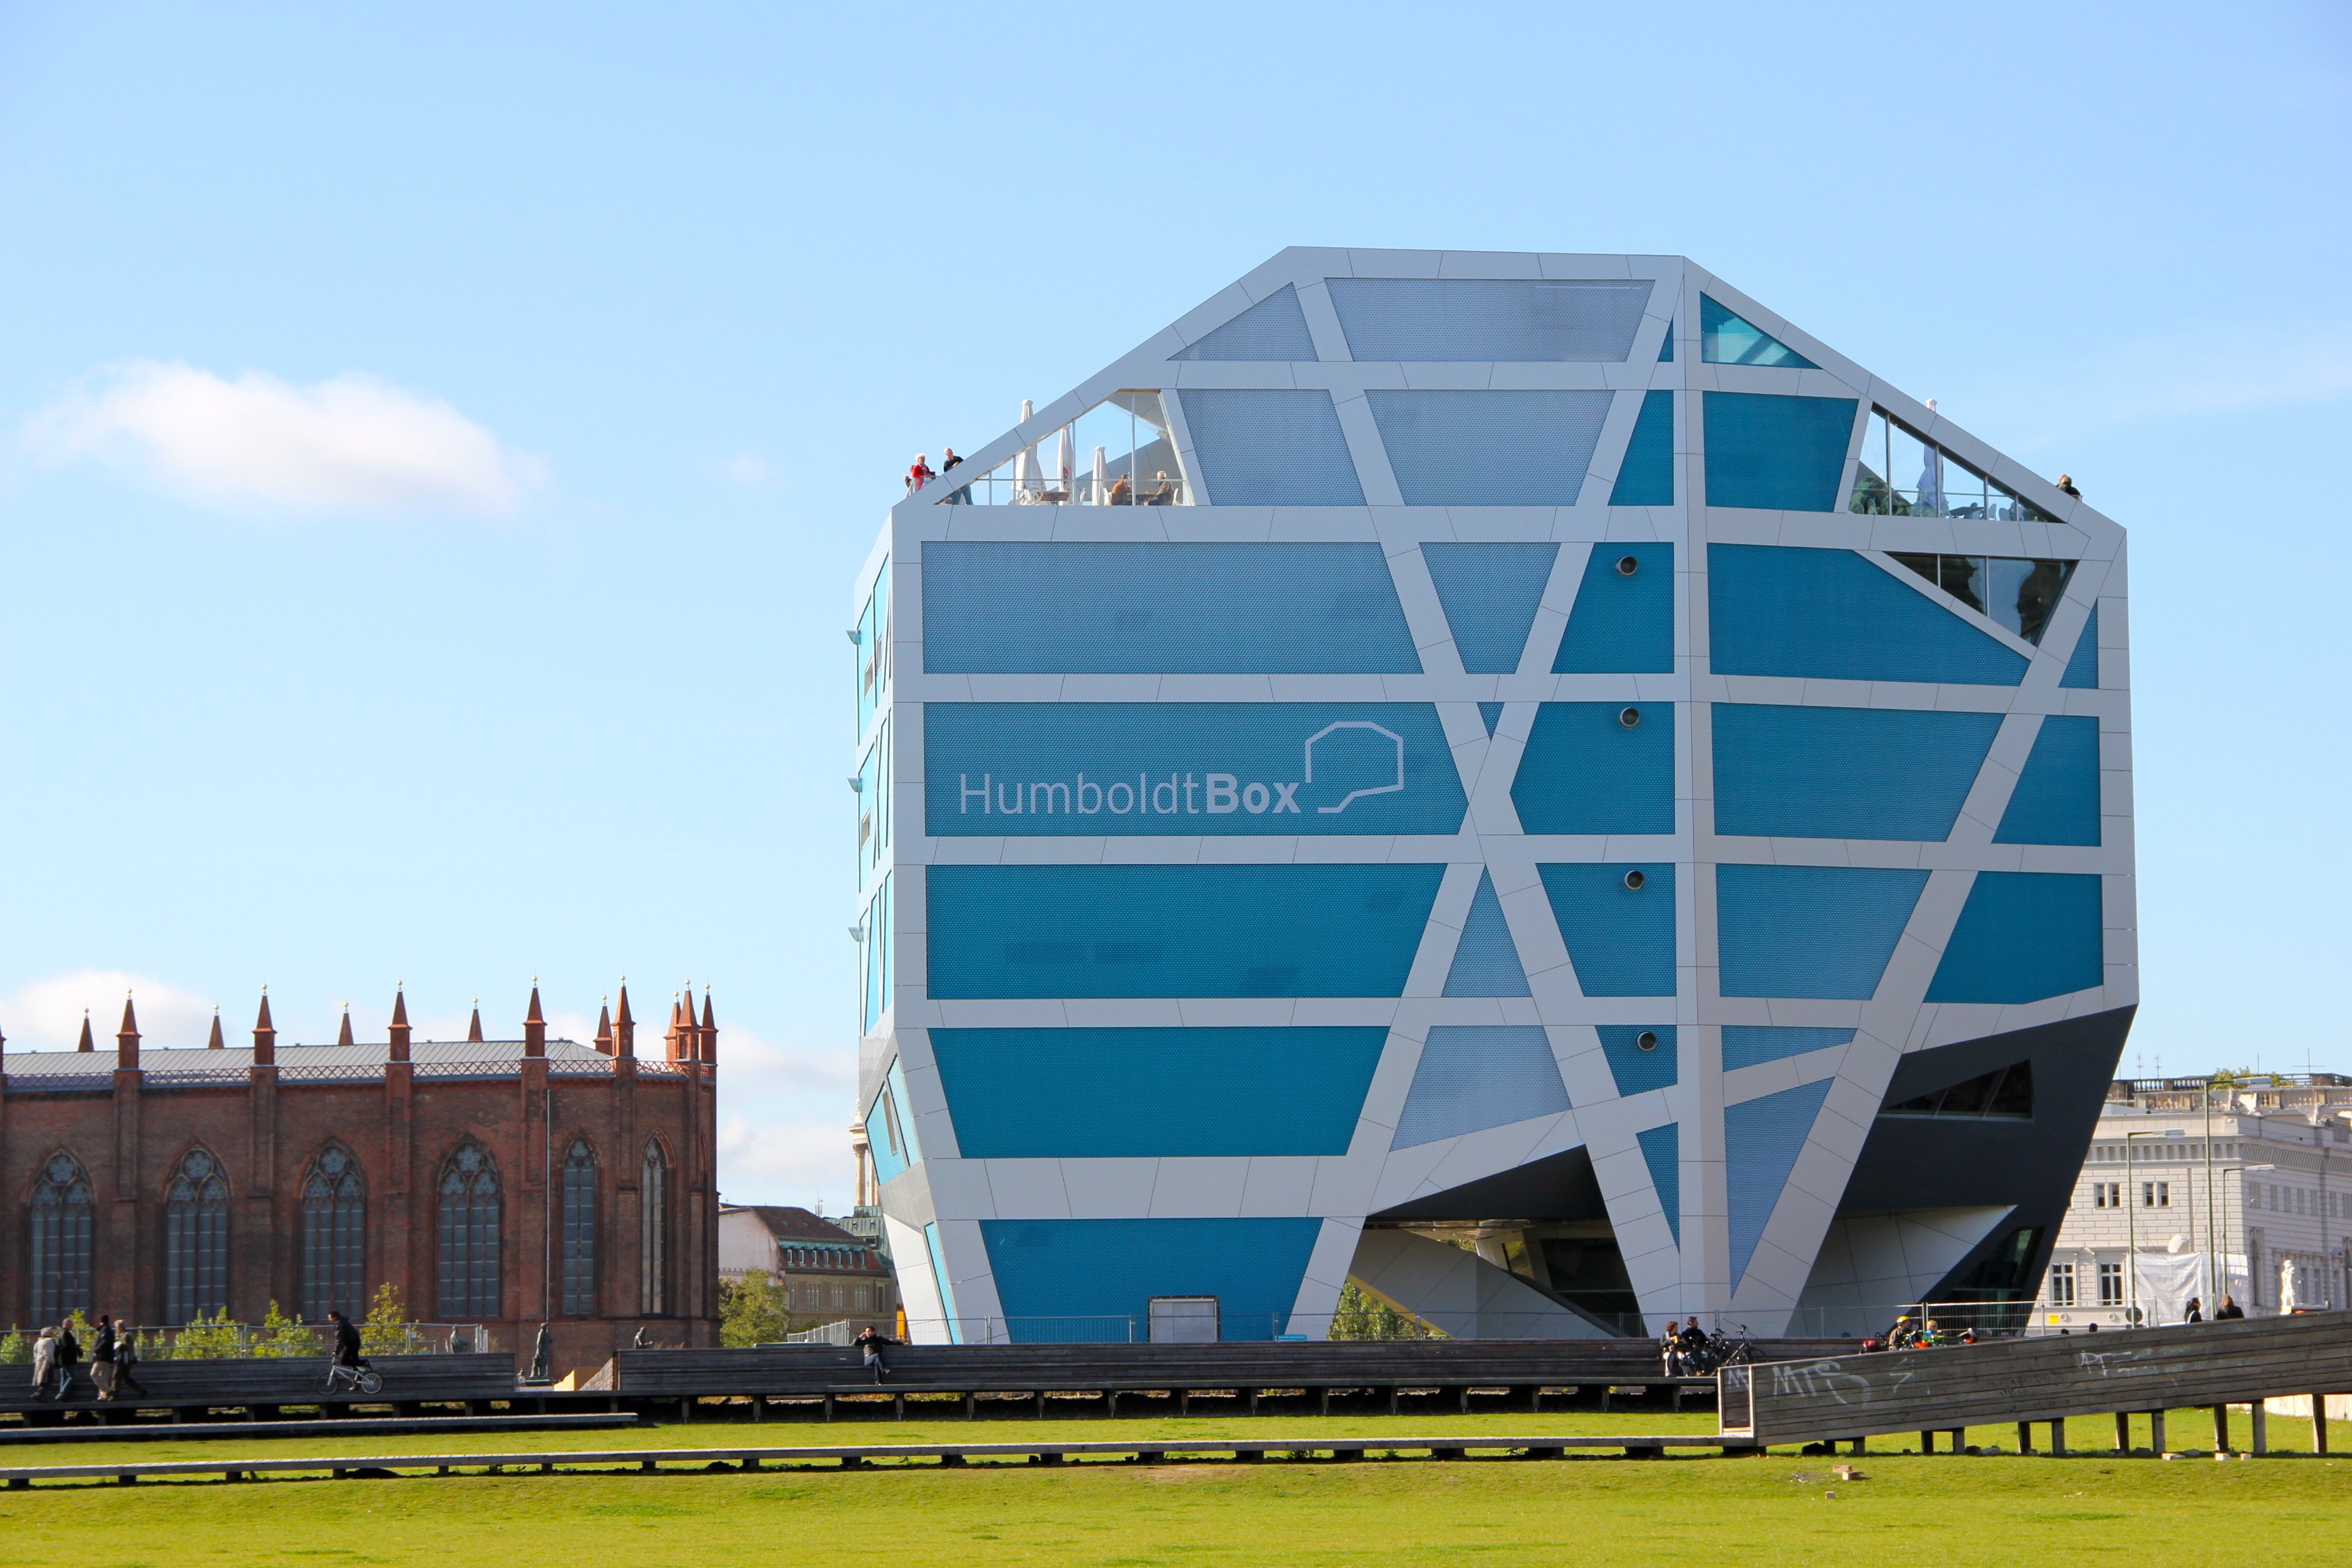
architecture, structure, landmark, facade, stadium, arena, berlin, headquarters, info, schlo platz, atmosphere of earth, sport venue, humboldt box